Rec Comtal

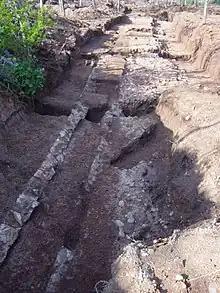
Remains of the Roman aqueduct in Sant Andreu, 2004

The mills that operated with Rec water were not only millers, as there were also drapers, which increased throughout the life of the canal. The Rec, however, also served as an irrigation system, as its name indicates, since it operated a whole system of ditches along its route. The land near the county town was at one point known as the "orchard and vineyard", a name that comes from the crops that were around the town. In order to have a good vegetable garden you need constant watering.